TNA Sacrifice (2016)

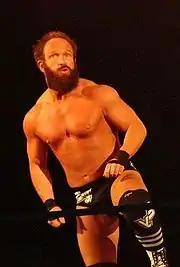
Eric Young wrestled his last match in TNA at Sacrifice and was the defending King of the Mountain Champion heading into the event.

On the January 26 episode of "Impact Wrestling", Bram formed an alliance with Eric Young. On the April 12 episode of "Impact Wrestling", Bram and Young failed to win the World Tag Team Championship from Beer Money, Inc. in a four-way match also involving The BroMans and Decay after Young accidentally hit Bram. The following week, on "Impact Wrestling", Young insulted the fans and vowed to leave TNA with his King of the Mountain Championship and ordered Bram to leave with him but Bram refused and said that he would no longer be Young's lackey and the title belt would look better around Bram's waist, which led to Young attacking him and ending their alliance, which set up a match between Bram and Young for the King of the Mountain Championship at Sacrifice.